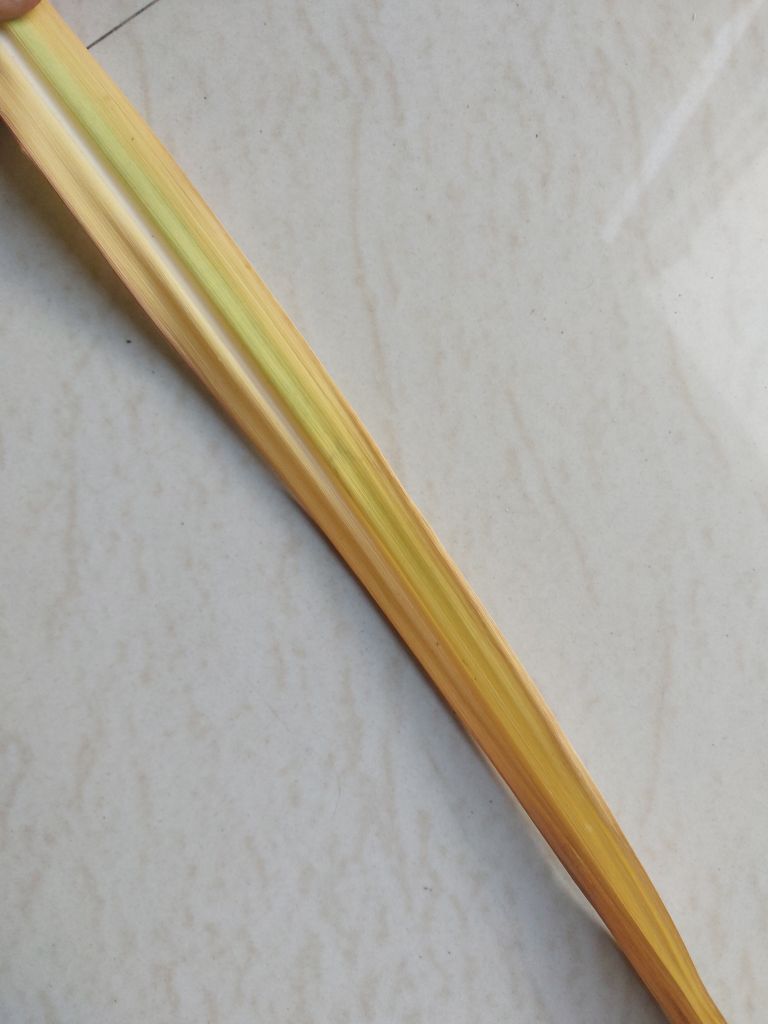
Label: Yellow Leaf